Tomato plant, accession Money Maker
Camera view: bottom (45 deg); turntable rotation: 330 degrees
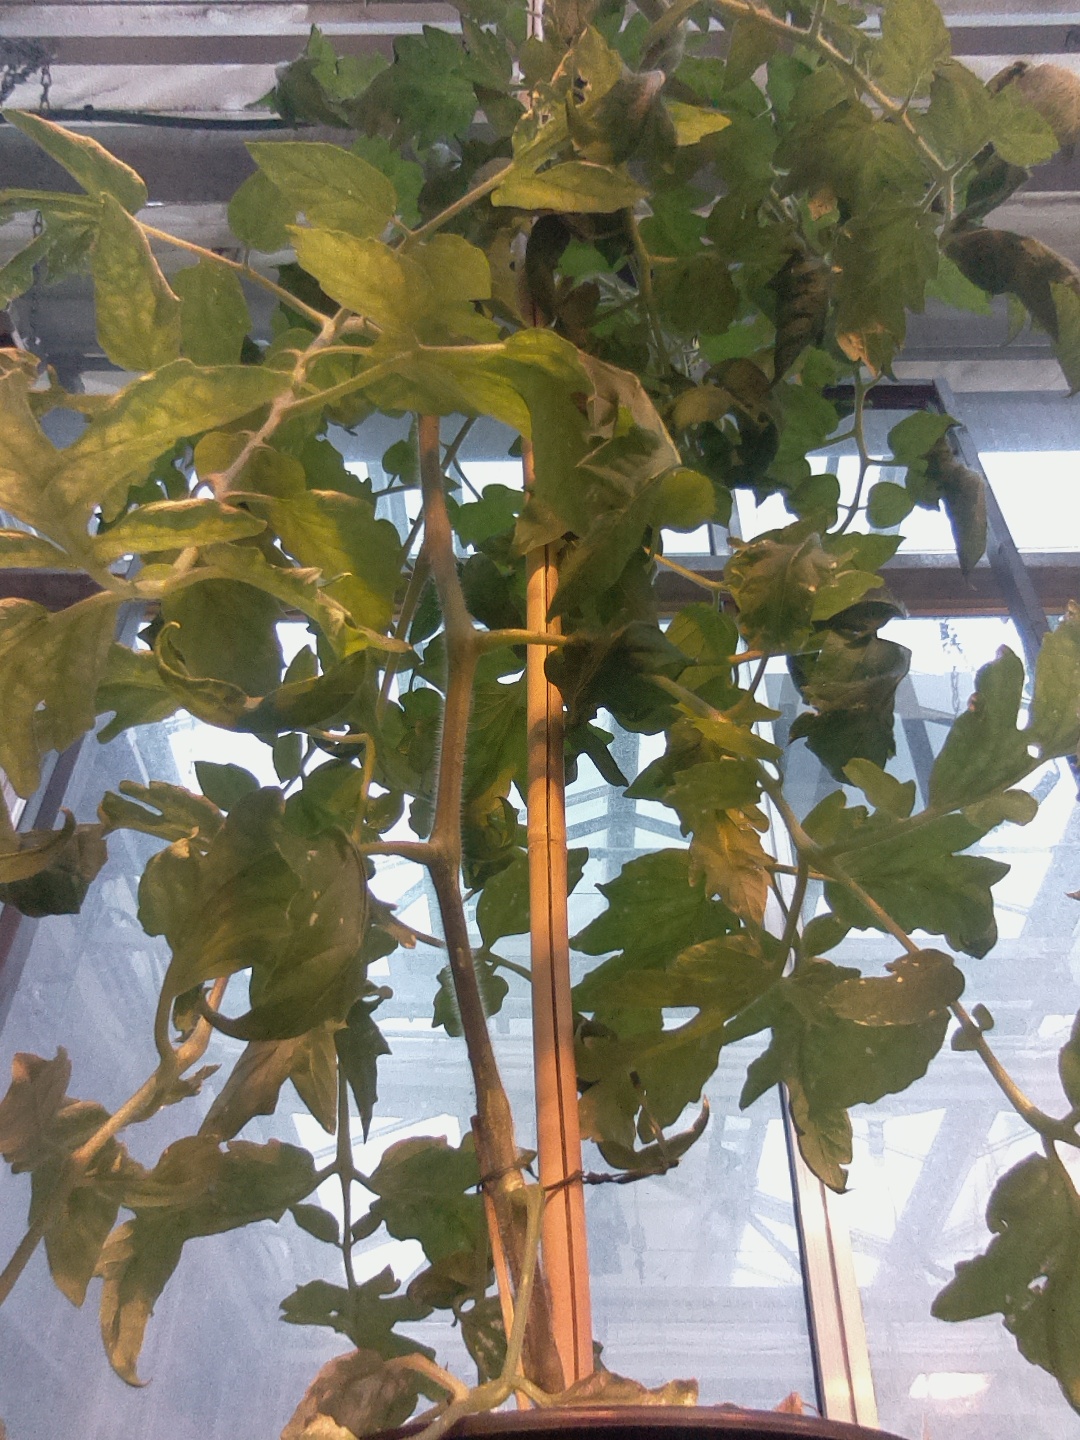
BBCH growth stage 71: 10%-20% of final fruit size